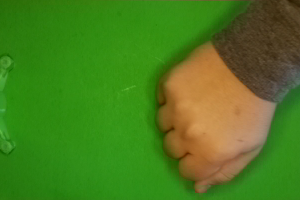
Label: rock